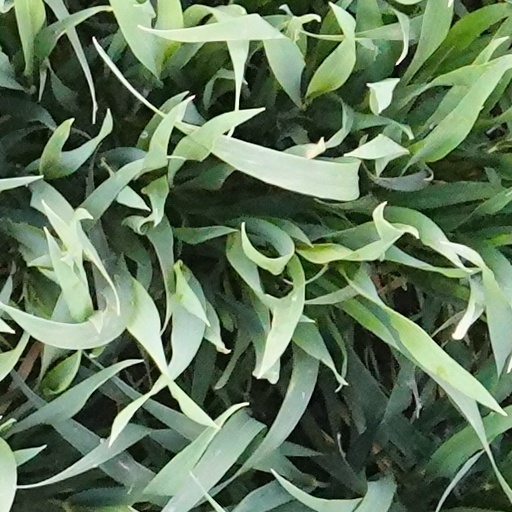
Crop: wheat